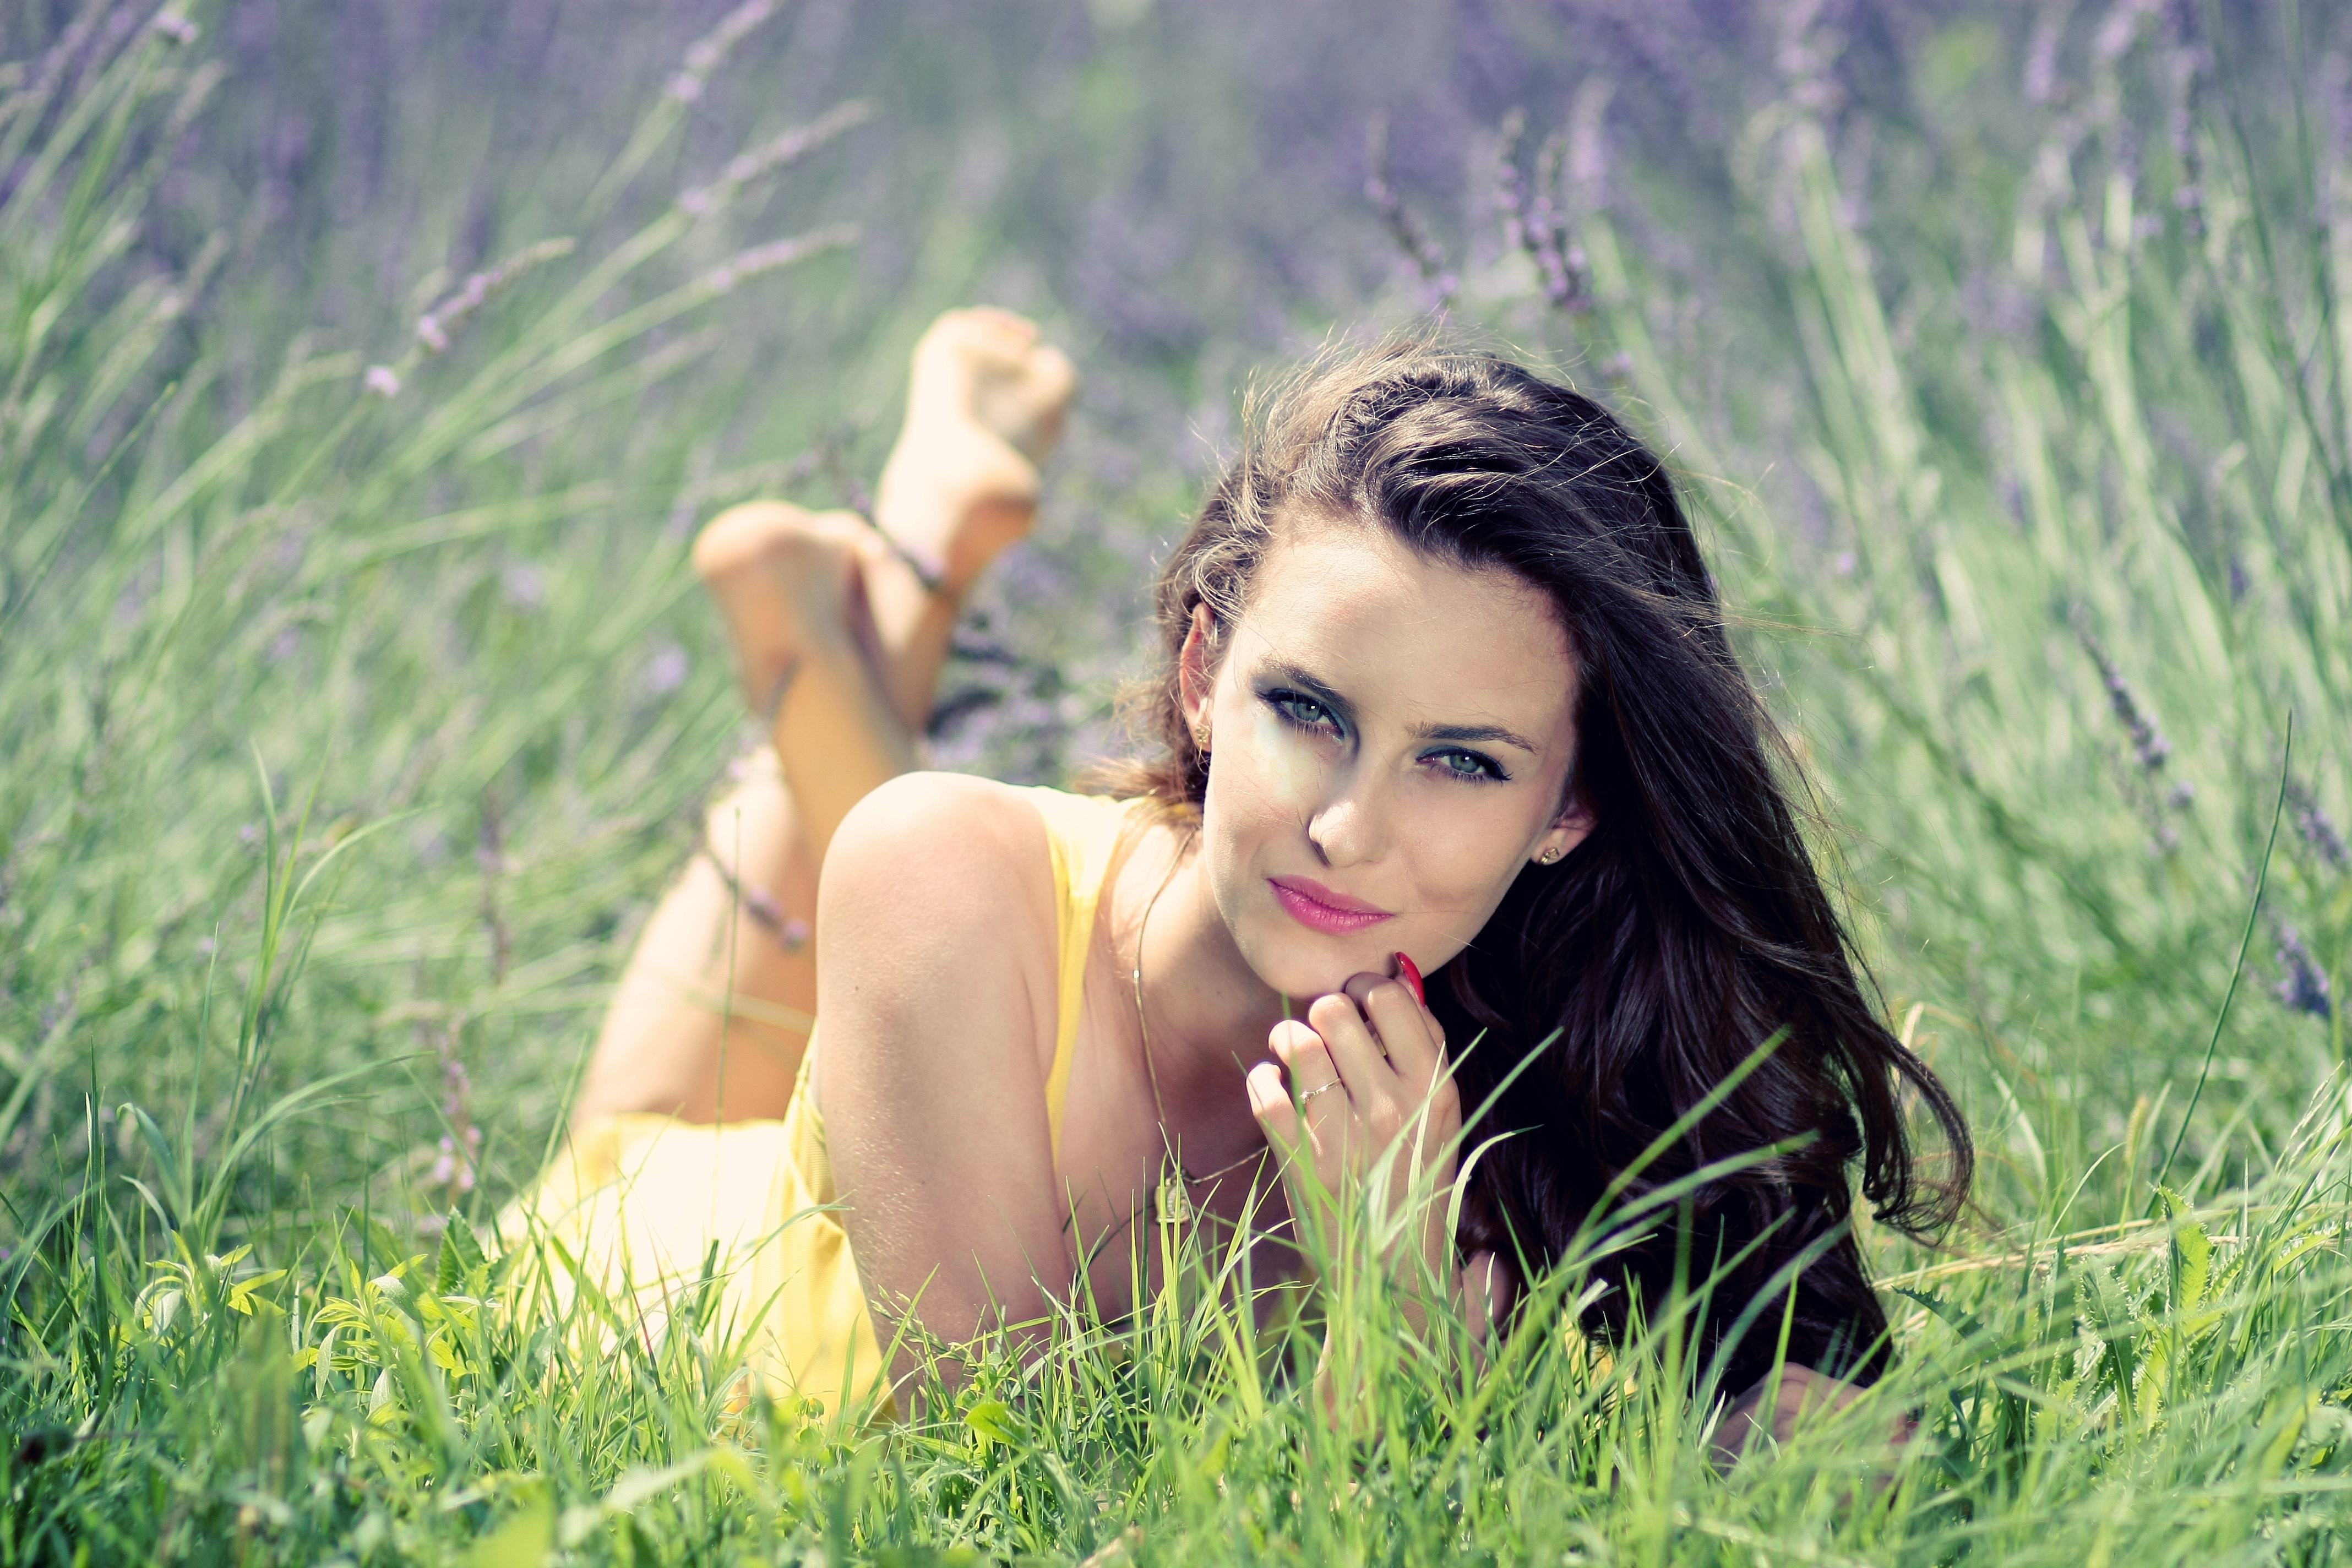
nature, grass, person, girl, woman, lawn, photography, meadow, sunlight, flower, portrait, model, spring, romance, lavender, flowers, dress, eye, photograph, skin, beauty, emotion, photo shoot, mov, portrait photography